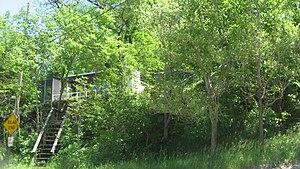
Beverly Shores est une municipalité américaine située dans le comté de Porter en Indiana. Lors du recensement de 2010, sa population est de 613 habitants.